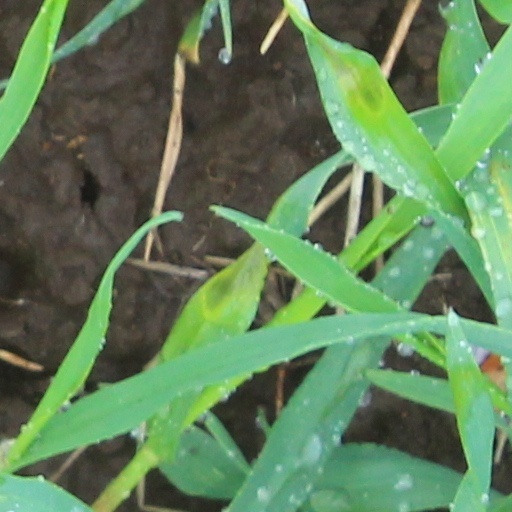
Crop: wheat